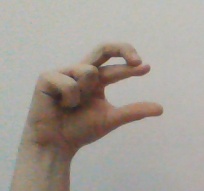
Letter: thal